Anti-nuclear movement in Russia

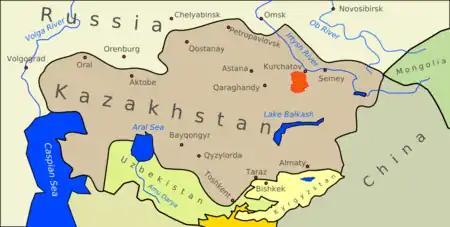
The 18,000 km expanse of the Semipalatinsk Test Site (indicated in red), attached to Kurchatov (along the Irtysh river). The site comprised an area the size of Wales.

During the most active phase of the anti-nuclear movement in the Soviet Union and Russia—from 1988 to 1992 over 100 nuclear projects were prevented on the territory of the Soviet Union. These were not just reactors, but also infrastructure projects linked to the planned power stations and other nuclear enterprises. This social activism succeeded in stopping nearly all of the nuclear plants under construction in Russia, either temporarily or permanently. After active protests, the planned construction of nuclear plants in Tatarstan and Bashkortostan, as well as of nuclear heating plants (Atomnye Stantsii Teplosnabzheniya—AST) in Gorky and Voronezh were stopped.